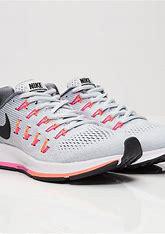
Brand: Nike
Model: Pegasus 41